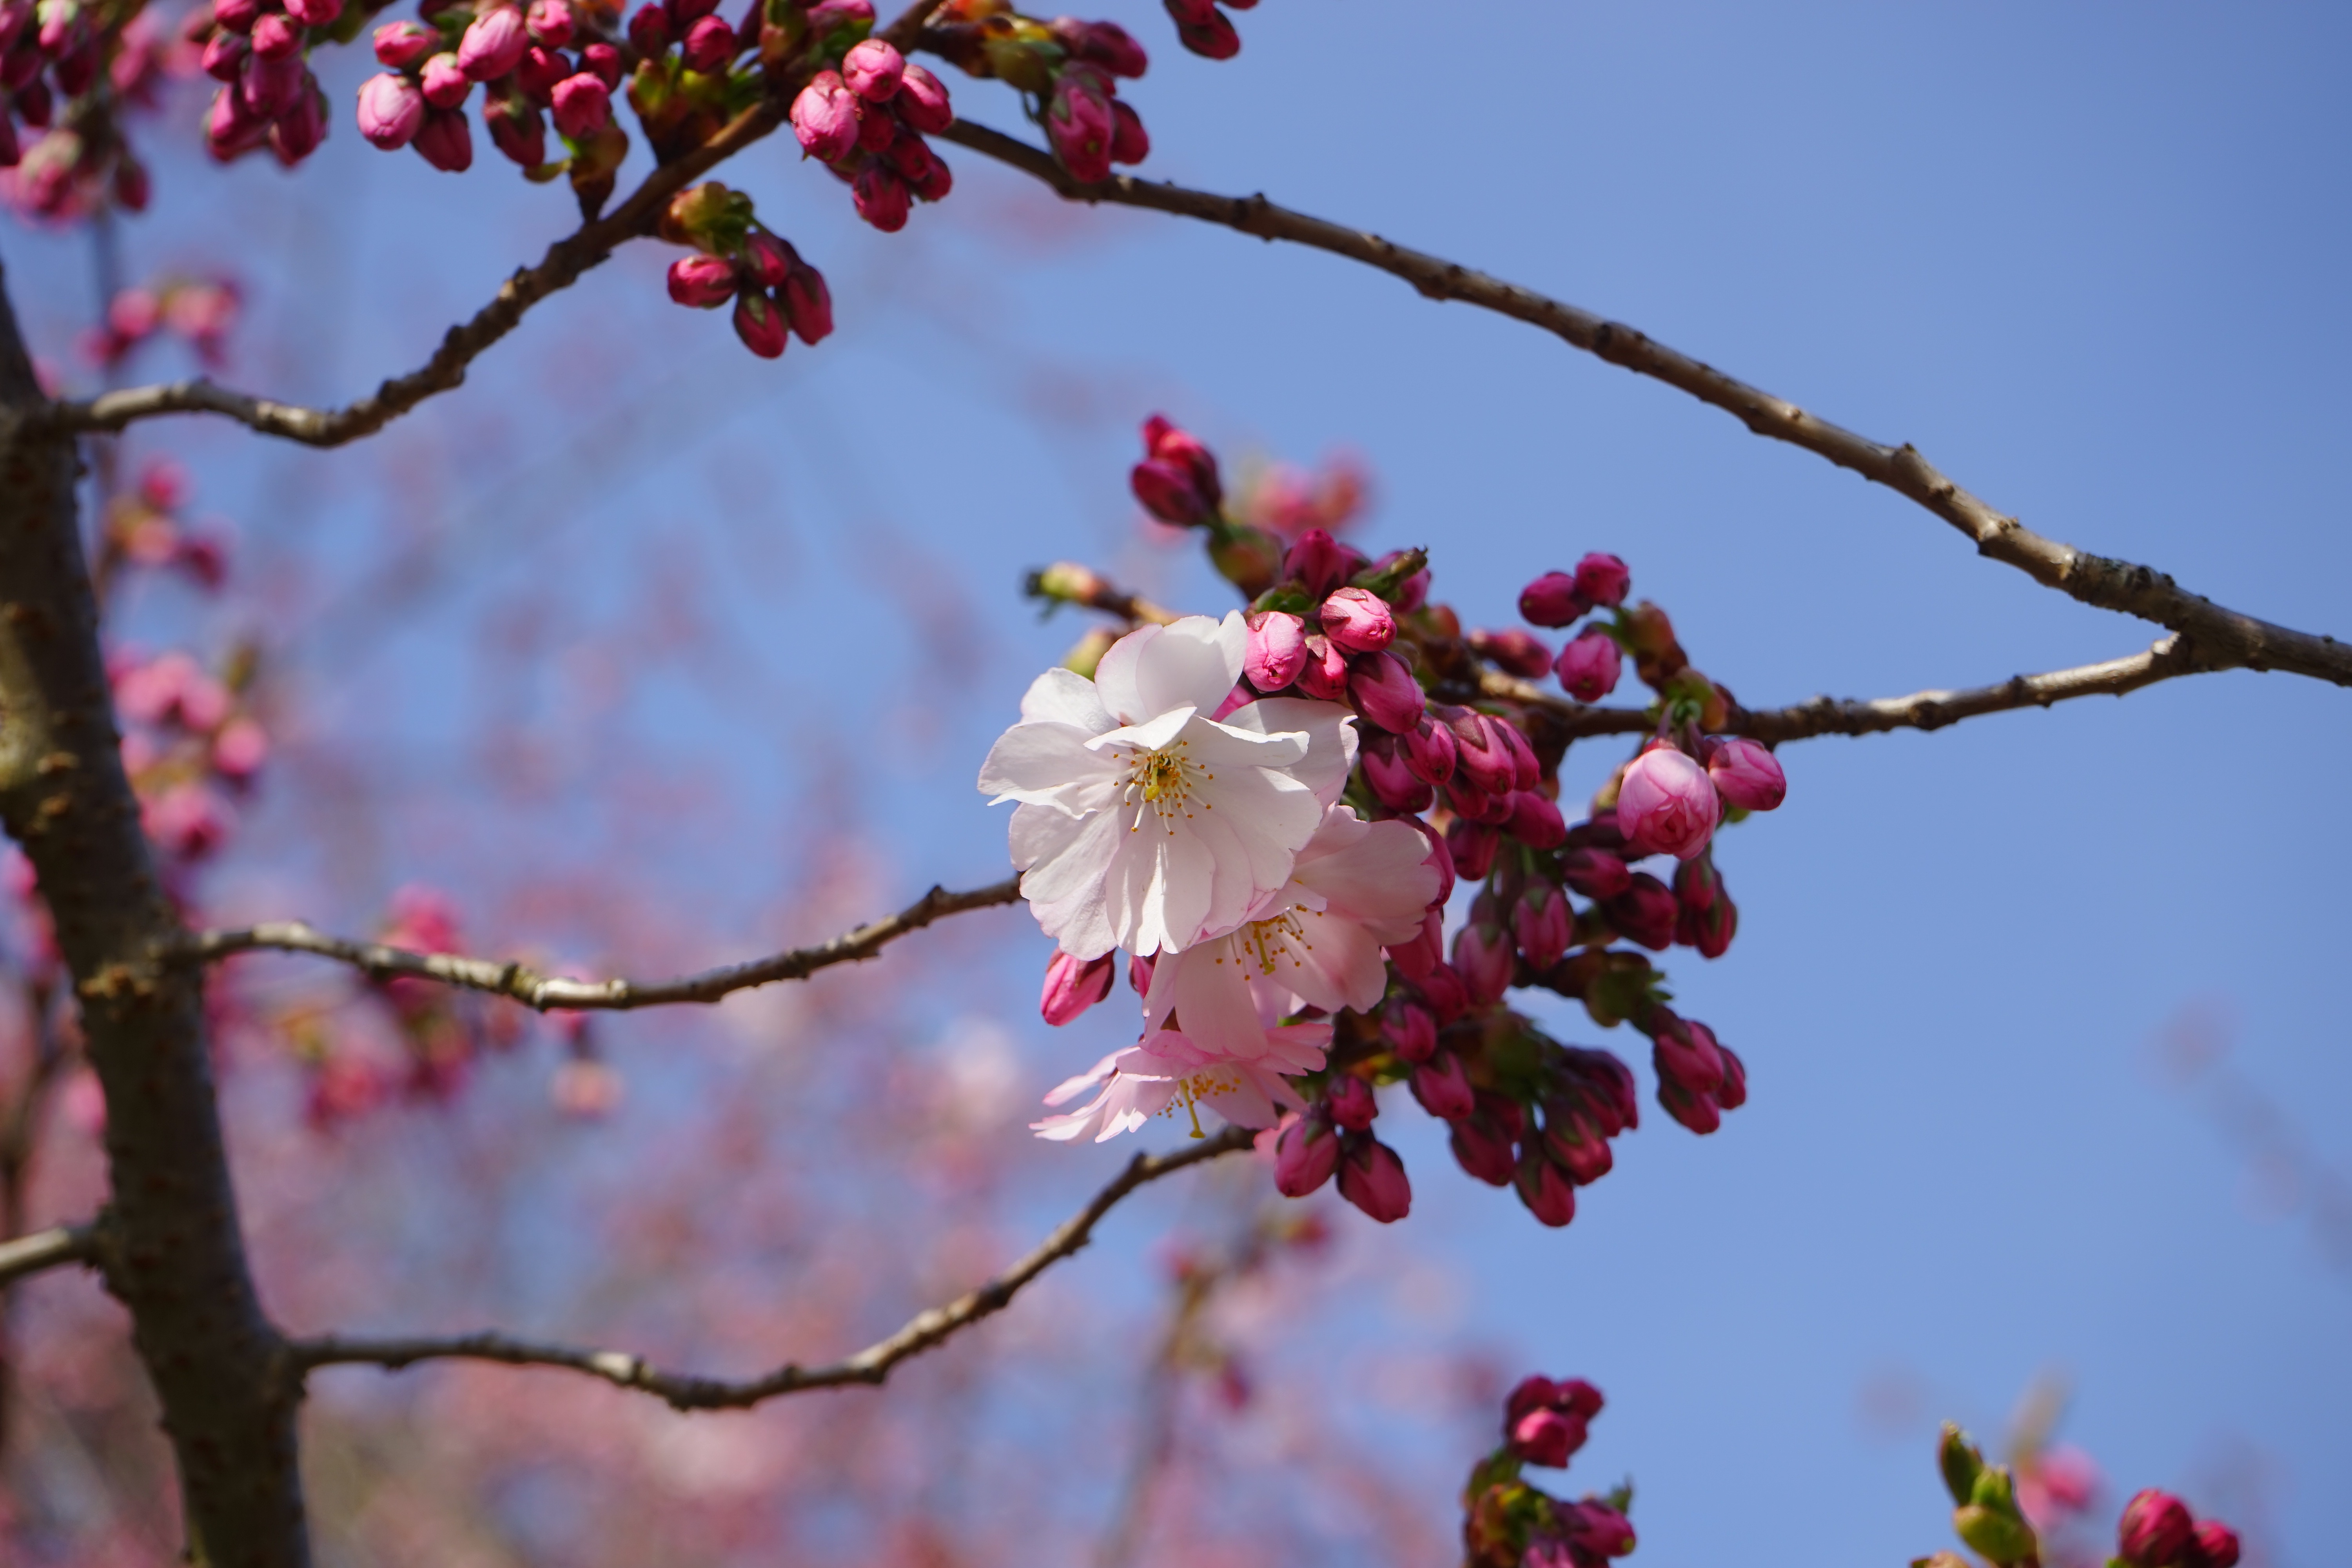
tree, branch, blossom, plant, white, leaf, flower, petal, bloom, food, spring, produce, color, botany, colorful, pink, flora, season, cherry blossom, flowers, bud, japanese cherry trees, flowering plant, japanese cherry, japanese flowering cherry, ornamental cherry